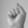
ASL letter: S